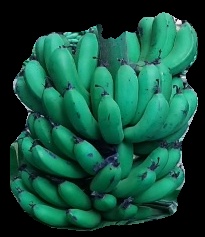
Variety: pachbale
Grade: grade2